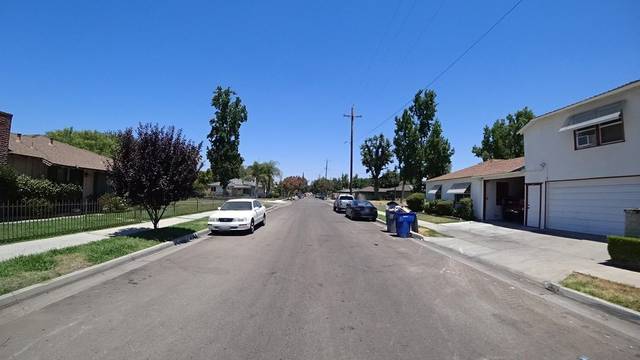
Region: Colombia
Coordinates: 36.774, -119.784